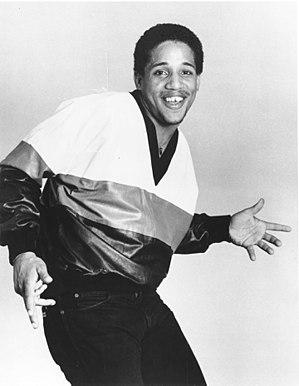
Kevin Smith, dit Lovebug Starski, né le 16 mai 1960 dans le Bronx et mort le 8 février 2018 à Las Vegas, est un rappeur, disc jockey et producteur américain.